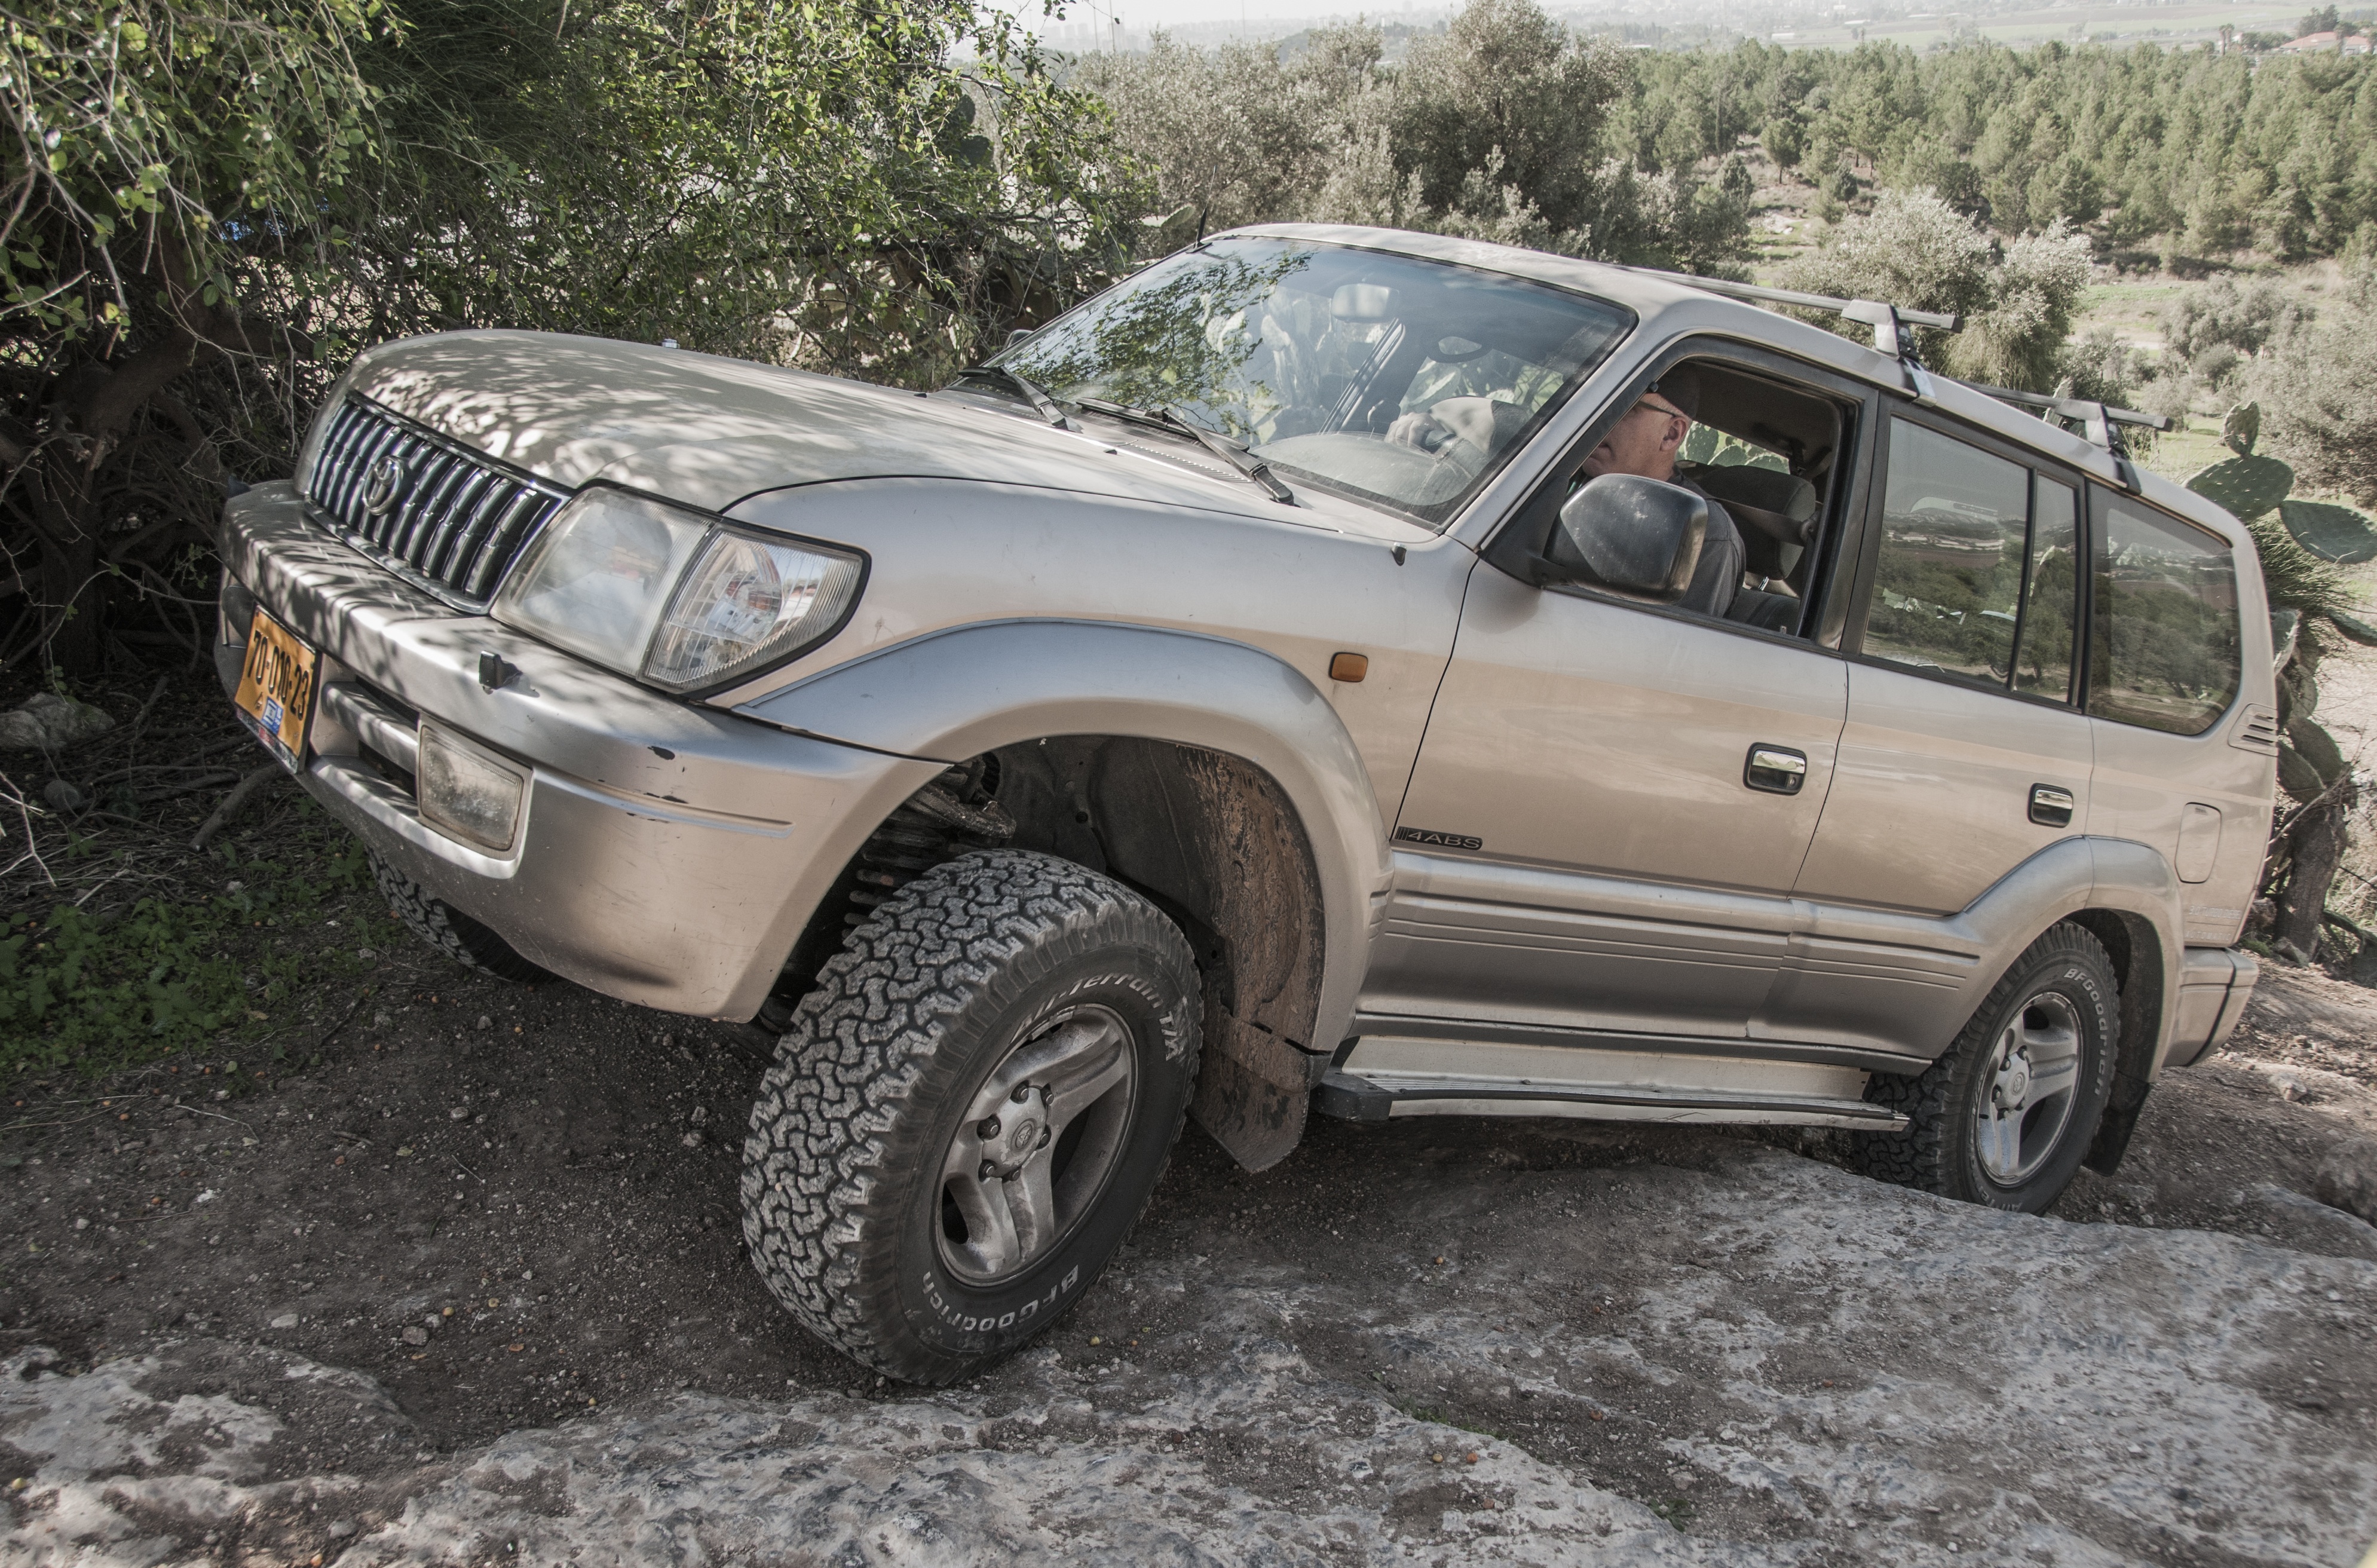
outdoor, road, car, wheel, adventure, driving, jeep, wild, vehicle, dirt, drive, extreme, bumper, toyota, dangerous, 4x4, off road, sport utility vehicle, land vehicle, automobile make, automotive exterior, compact sport utility vehicle, toyota land cruiser, toyota land cruiser prado